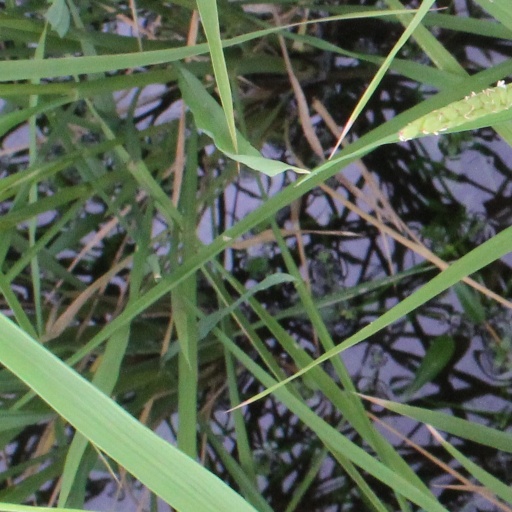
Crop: rice